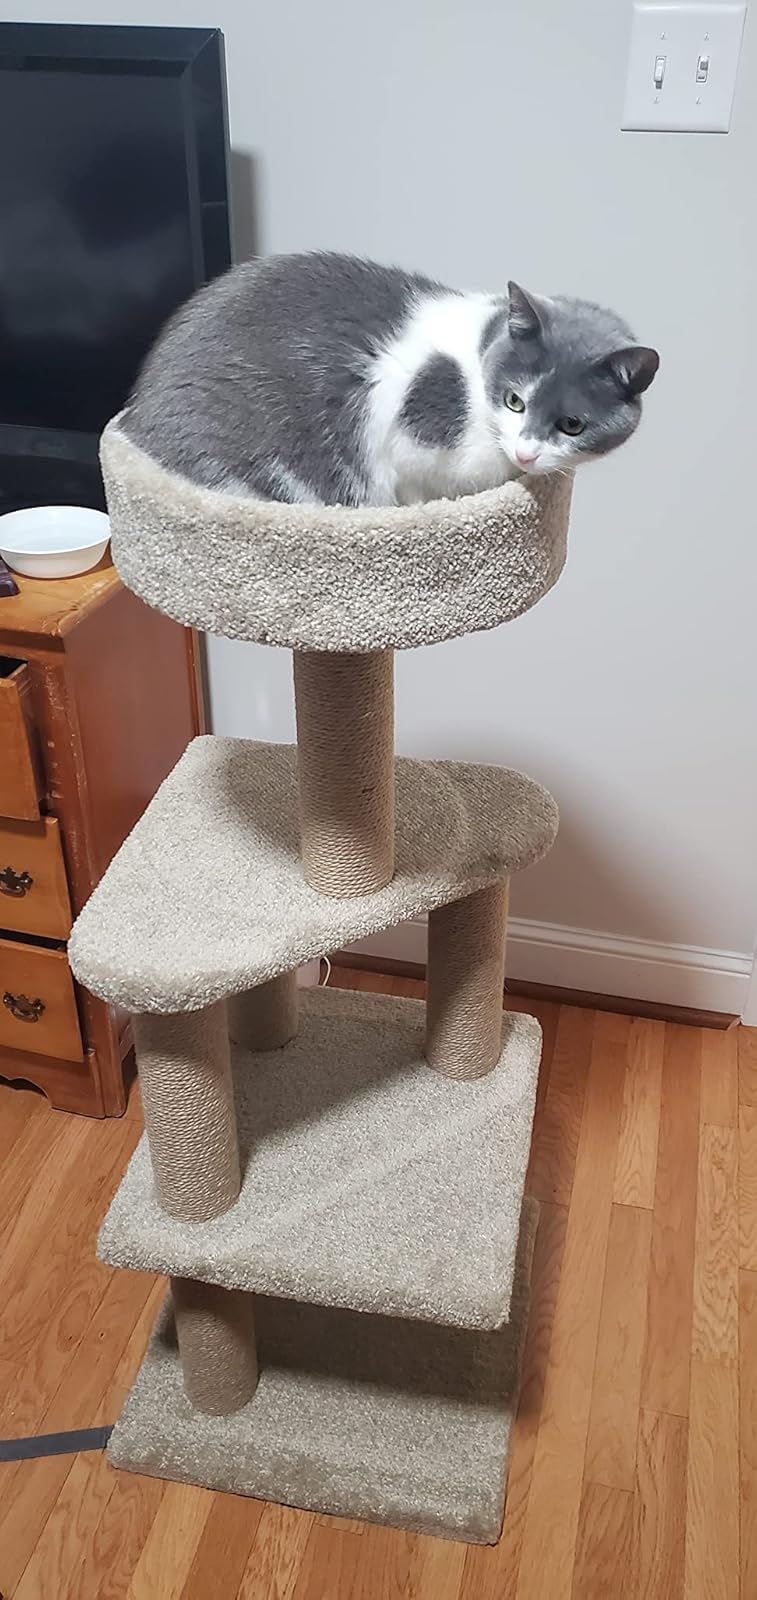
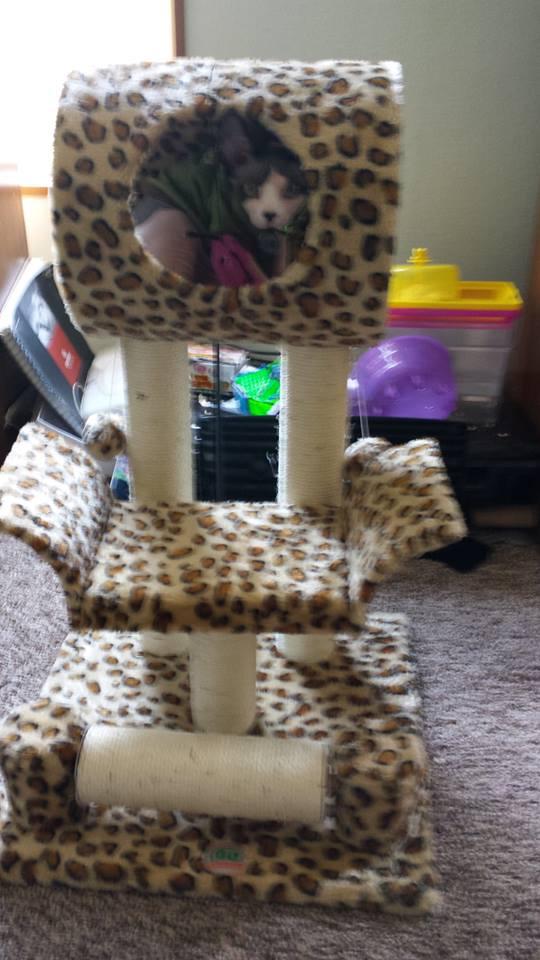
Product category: items_cat tree
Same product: no